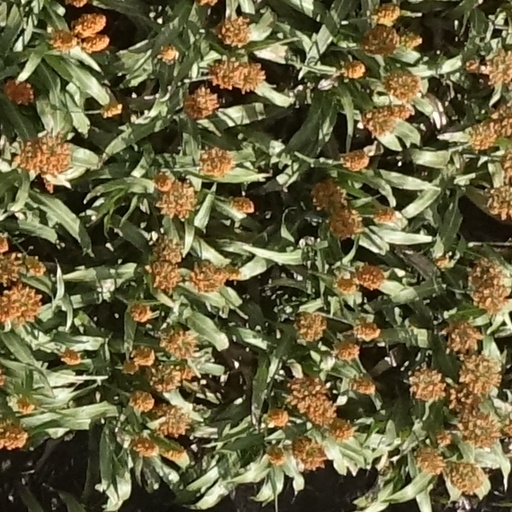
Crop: sorghum